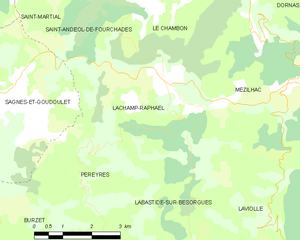
Carte des communes françaises: Lachamp-Raphaël